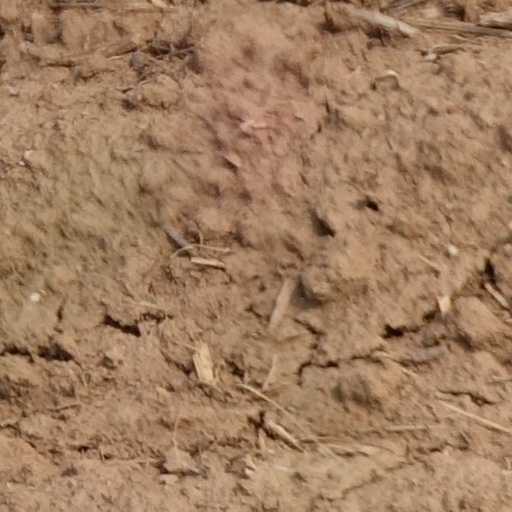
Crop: wheat